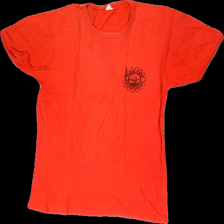
View: front
Type: T-shirt
Category: Ladies
Brand: Not in the list
Brand text on label: Hestra Reklam
Colors: Orange
Material: 100% cotton
Pattern: Logo print
Cut: Regular
Size: XL
Season: All
Stains: Major
Price range: <50
Recommended usage: Export